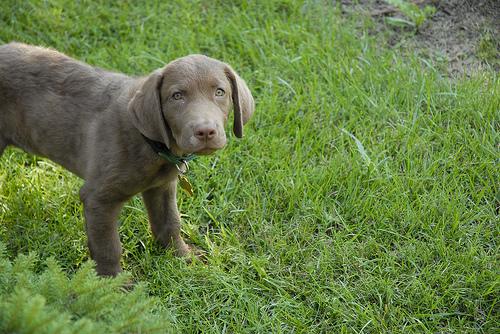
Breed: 215-n000075-Chesapeake_Bay_retriever